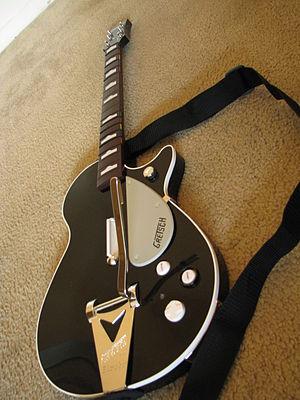
L’un des contrôleurs en forme d’instrument de musique du jeu vidéo The Beatles: Rock Band